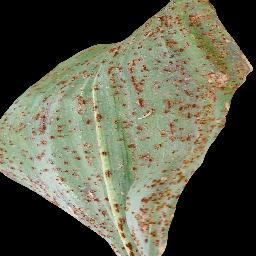
Label: Corn___Common_rust